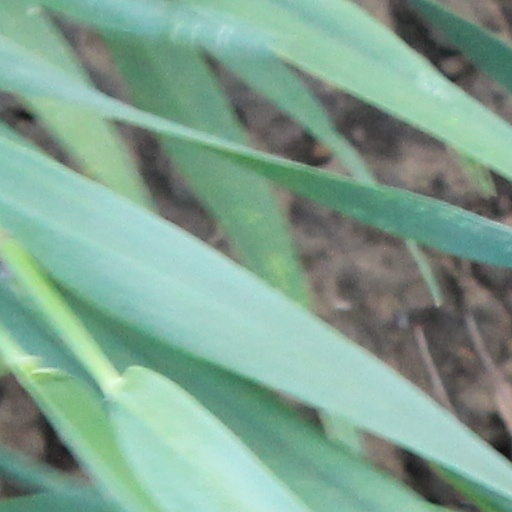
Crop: wheat